Yonatan Gat

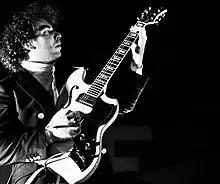
Gat performing in 2018

Yonatan Gat is an Israeli American producer, guitarist, and composer based in New York City. His cross-genre work has been called "a vital new music form" by a "legendary live performer" by "Magnet" magazine, "melding punk, improvisation, world music, and avant garde".